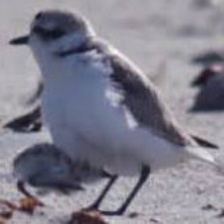
Species: SNOWY PLOVER
Scientific name: CHARADRIUS NIVOSUS